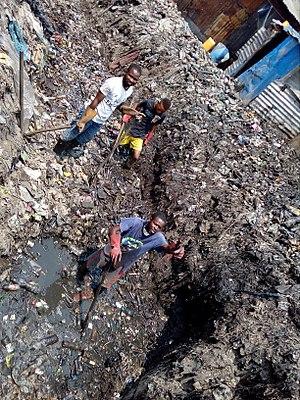
L'environnement en république démocratique du Congo est l'environnement du pays république démocratique du Congo.
L'environnement en république démocratique du Congo est l'environnement du pays république démocratique du Congo.